Deceiver (film)

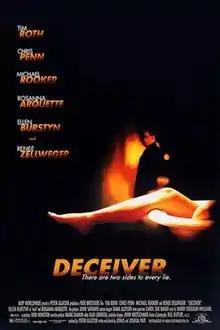
Theatrical release poster

Deceiver (UK title: Liar) is a 1997 American mystery film directed by Jonas Pate and Josh Pate, and starring Tim Roth, Chris Penn, Michael Rooker, Rosanna Arquette, Ellen Burstyn and Renée Zellweger. It won Best Cinematography and Best Screenplay at the 1997 Stockholm Film Festival, and the Special Jury Prize at the 1998 Cognac Police Film Festival.